North Jiangyang Road station

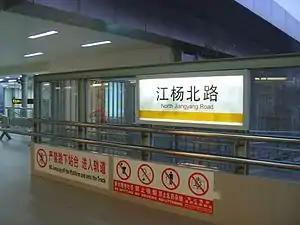
Signage at platform level

North Jiangyang Road is the name of a station on the Shanghai Metro Line 3. It is the northern terminus of the line, and part of the northern extension of the line from that opened on 18 December 2006.